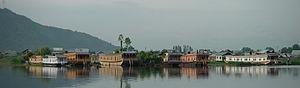
Houseboats (Nagin Lake, Srinagar, Jammu-Kashmir, Inde)
Srinagar ou Śrīnagar, en ourdou سرینگر, en cachemiri श्रीनगर/سرینگر, du sanskrit shrî signifiant « sainte » ou « richesse abondante » et nagar signifiant « ville », est une ville du nord-ouest de l'Inde, capitale d'été du territoire de l'Union du Jammu-et-Cachemire, la capitale d'hiver étant Jammu.